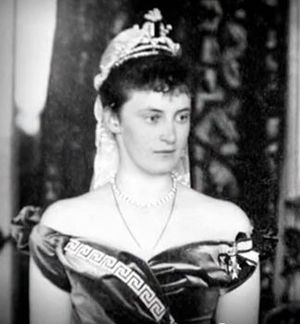
Dronning Alexandrine / Dronning af Danmark / 2. verdenskrig
Dronning Alexandrine.
Alexandrine af Mecklenburg-Schwerin var dronning af Danmark fra 1912 til 1947.